Question: Please indicate a possible affordance area of the book that can be used for holding
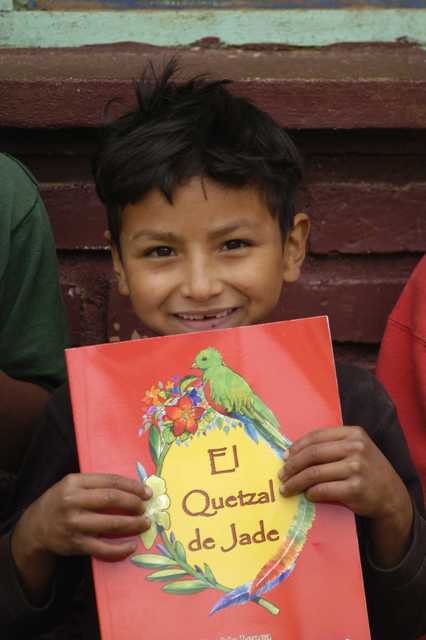
Answer: [55.5, 311.5, 372.5, 634.5]